Industry in Brazil

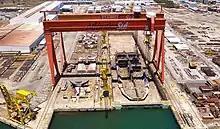
Estaleiro Atlântico Sul in Pernambuco.

The shipbuilding sector of Rio de Janeiro is one of the most important in the country, but it has already had two major historical crises: one in the 1980s, when it went bankrupt, and another that started in 2014, both due to the country's economic situation: between 2014 and 2016, the Brazilian shipbuilding industry lost 49% of its employed people. The drop of about 30 thousand vacancies was concentrated in the state of Rio de Janeiro, which closed around 23 thousand jobs in the same period. From 31.2 thousand employed in 2014, the number dropped to just 8 thousand in 2016. The gross real value of industrial production also fell 71%, from R $6.8 billion in 2014, to R $1.97 billion in 2016. However, at the end of 2019, the return of the pre-salt began to re-boost the naval sector: maintenance and repair activities pointed to increased demand for the coming years.